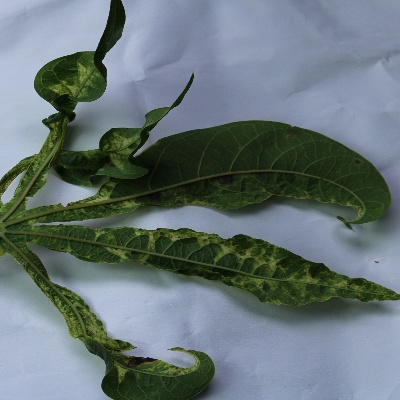
Crop: Cassava
Condition: mosaic